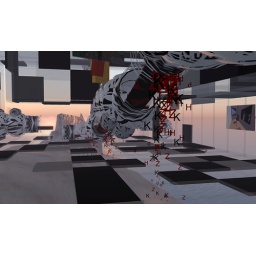
Huge black and white bubble-like shapes create a dramatic contrast against the black and white square tiling.